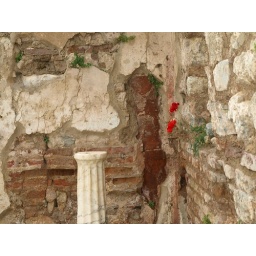
A poppy plant growing out of an old wall in Ephesus